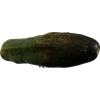
Label: cucumber